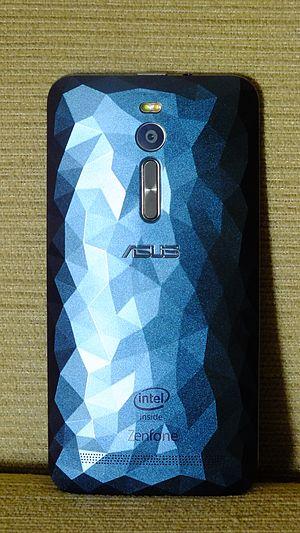
L'ASUS ZenFone est une série de smartphones Android conçue, commercialisée et produite par l'entreprise taïwanaise ASUS. Il a été annoncé au Consumer Electronics Show 2014 à Las Vegas pour la première génération de ZenFone. L'Asus ZenFone dispose également d'une surcouche ASUS appelée Asus Zen UI.